Selma, Alabama

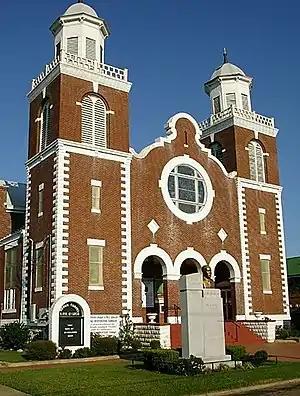
Brown Chapel A.M.E. Church in Selma. A gathering place for meetings and a starting point for the Selma to Montgomery civil rights marches of 1965, it has been designated as a National Historic Landmark.

Against fierce opposition from Dallas County Sheriff Jim Clark and his volunteer posse, black people continued their voter registration and desegregation efforts, which expanded during 1963 and the first part of 1964. Defying intimidation, economic retaliation, arrests, firings and beatings, an ever-increasing number of Dallas County blacks tried to register to vote, but few were able to do so under the subjective system administered by whites.